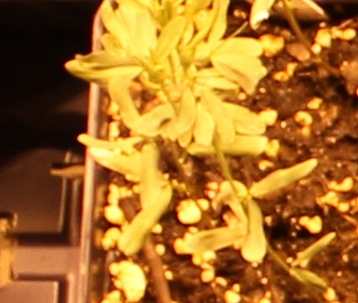
Label: Lentil